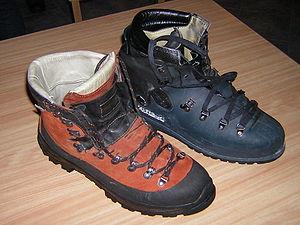
Une chaussure de marche est une chaussure spécialement conçue pour la marche à pied ou la randonnée pédestre. Elle assure une meilleure adhérence et accroche sur le sol qu'une chaussure de sport et un bon maintien de la cheville, permettant ainsi de réduire les risques de fracture ou d'entorse, évènements, qui, dans des lieux isolés comme la montagne, peuvent avoir de lourdes conséquences pour la santé, éventuellement la survie, compte tenu du temps nécessaire et de la difficulté rencontrée par les secours en montagne pour parvenir jusqu'au lieu de l'accident.